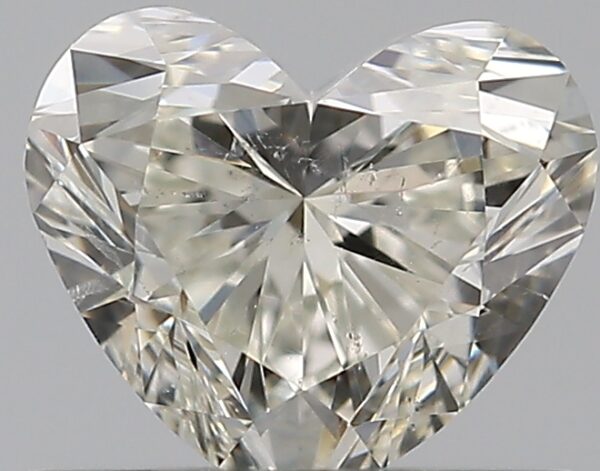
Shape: heart
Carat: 0.5
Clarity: SI1
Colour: K
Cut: EX
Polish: EX
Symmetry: VG
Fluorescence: N
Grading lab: GIA
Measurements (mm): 4.71 x 5.37 x 3.25